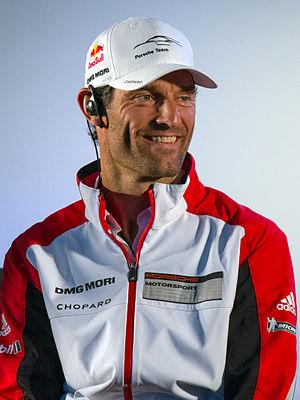
Mark Alan Webber, né le 27 août 1976 à Queanbeyan en Australie, est un pilote automobile australien qui a disputé le championnat du monde de Formule 1 de 2002 à 2013, totalisant neuf victoires avec Red Bull, terminant à trois reprises troisième du championnat et contribuant sur la même période à l'obtention de quatre titres constructeurs de son écurie. Il se consacre ensuite à l'endurance avec Porsche de 2014 à 2016 et est sacré champion du monde en 2015.